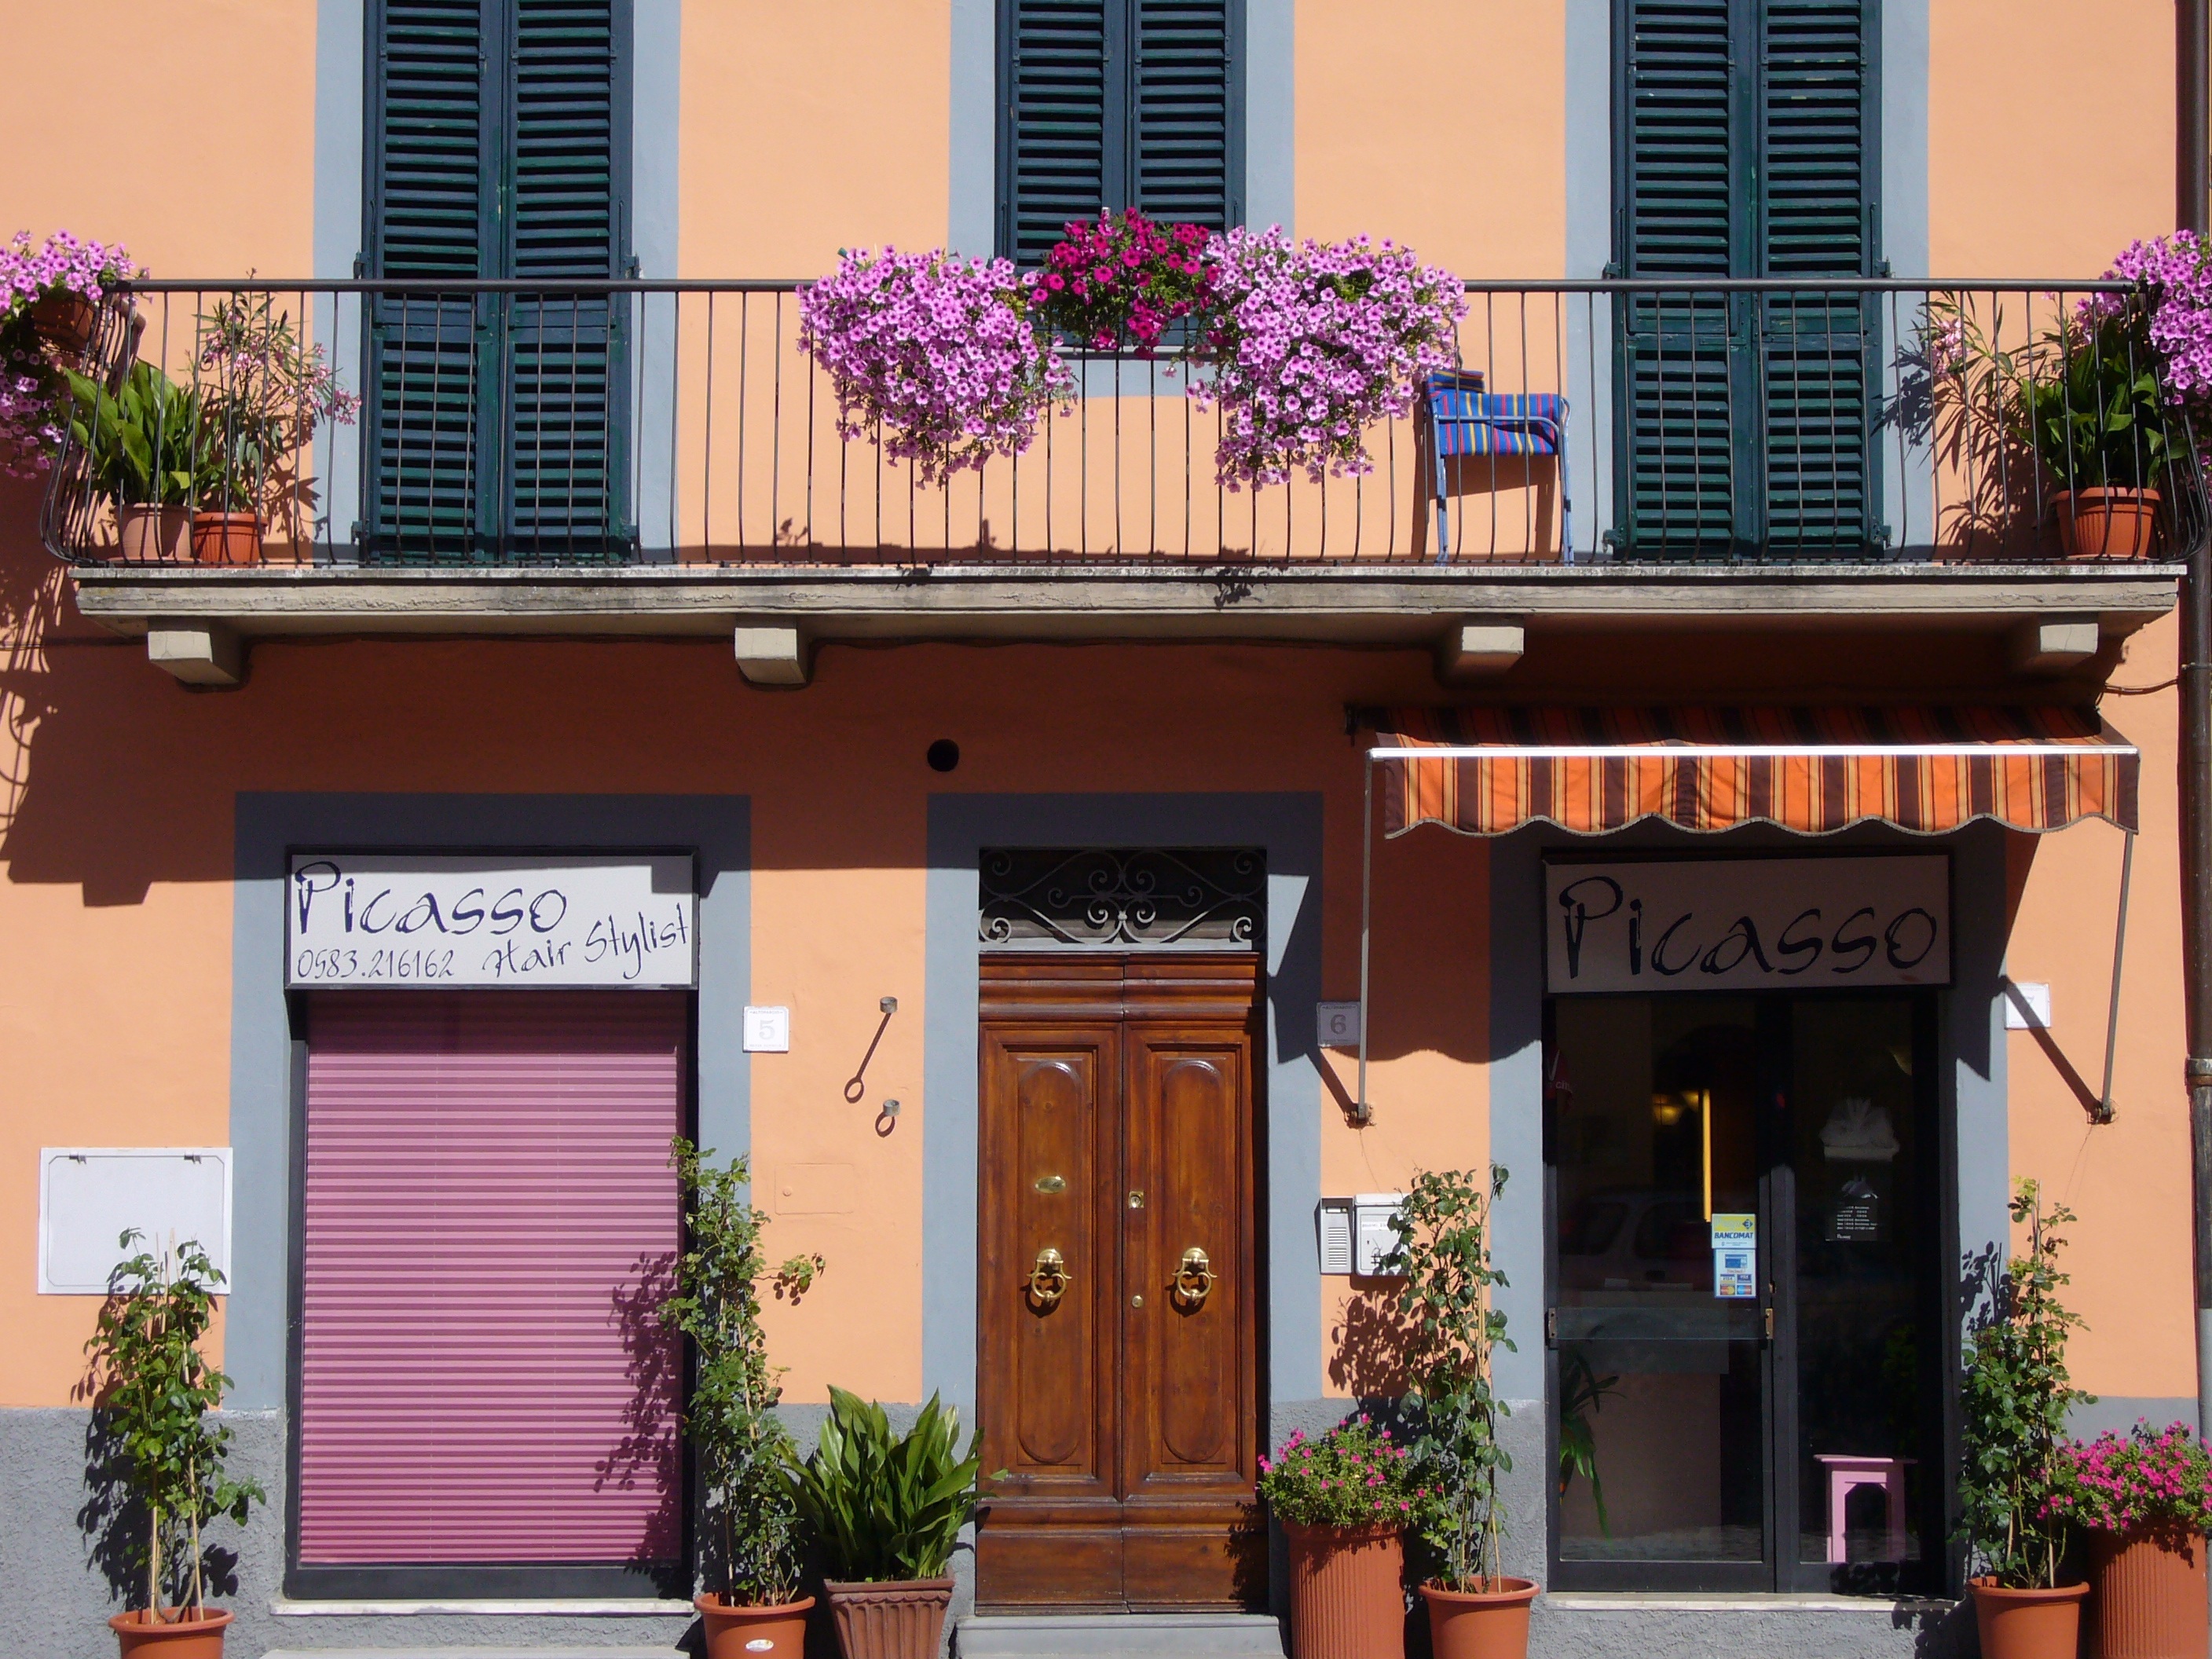
sun, restaurant, home, mediterranean, italy, tuscany, facade, property, door, flowers, interior design, south, window covering